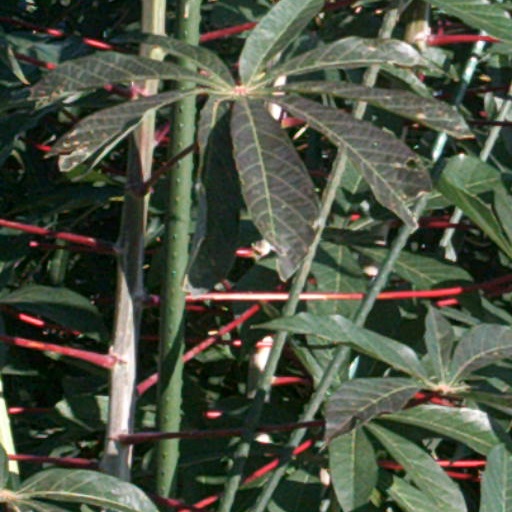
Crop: cassava